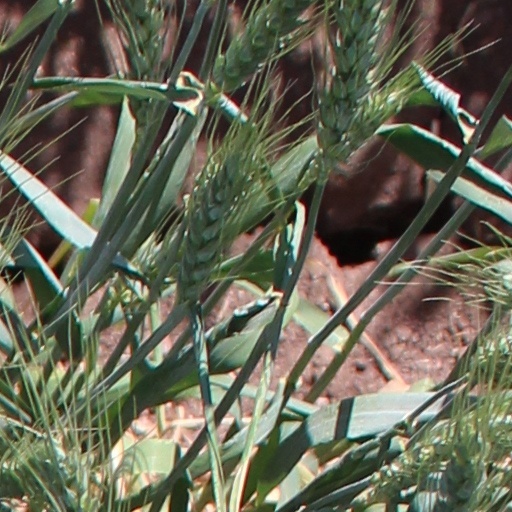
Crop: wheat